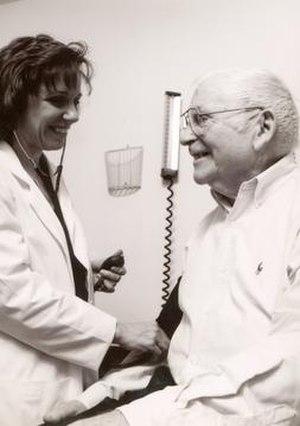
En médecine, un patient est une personne physique recevant une attention médicale ou à qui est prodigué un soin.